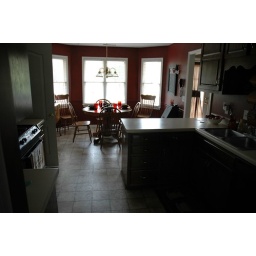
kitchen from door of study/dining roomgarage and laundry room to the left right beside door to dining room